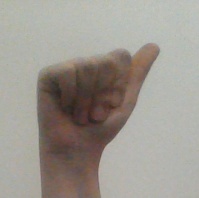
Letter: dhad